LORAN-C transmitter Malone

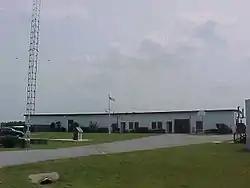
LORAN Station Malone, Malone, Florida

LORAN-C transmitter Malone was the master station of the Southeast U.S. LORAN-C Chain (GRI 7980) and the Whiskey Secondary of the Great Lakes chain (GRI 8970). It used a transmission power of 800 kW for both chains.